Ian Langford (soldier)

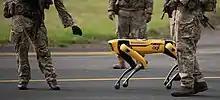
Langford has been an advocate for robotic and autonomous systems, such as the Boston Dynamics spot robot.

Away from combat, his identity no longer suppressed, Langford began researching, teaching and presenting from 2016. In one presentation Langford stressed the crucial nature of leadership when it comes to regulating battlefield behaviour in the profession of arms:“Situational ethics are highly contextual and drift will occur without one transformational factor, and that’s leadership. Leadership is the action … that keeps that kind of behaviour within the bounds of what is lawful, what is ethical and what is moral.”From 2017, Langford served as director of the Chief of Army’s select internal think tank, known as Strategic Initiatives Group.